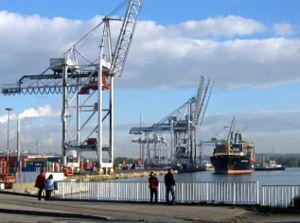
Un port est une infrastructure construite par l'homme, située sur le littoral maritime, sur les berges d'un lac ou sur un cours d'eau, et destinée à accueillir des bateaux et navires. D'autre part il existe des ports à sec installés en sus ou non d'un port maritime ou fluvial comme stationnement portuaire relié à une infrastructure à terre permettant un stockage de petites unités, comme des voiliers, ainsi que des transferts vers des réseaux ferroviaires et routiers.
Le pays de Caux est une région naturelle de Normandie appartenant au Bassin parisien. Il s’agit d’un plateau délimité au sud par la Seine, à l’ouest et au nord par les falaises de la Côte d'Albâtre, à l’est par les hauteurs dominant les vallées de la Varenne et de l’Austreberthe. Son territoire occupe toute la partie occidentale du département de la Seine-Maritime.
Une grue est un appareil de levage et de manutention réservé aux lourdes charges. Cet engin de levage est construit de manière différente selon son utilisation
La France a un réseau dense et maillé de 146 km de route et 6,2 km de voies ferrées pour 100 km² ; les réseaux de transport sont pour la plupart structurés « en toile d’araignée » avec Paris pour cœur. La totalité des rues, routes et parkings en France occupe une surface de 17 000 km².
L'histoire de la Normandie retrace le passé de la Normandie, région historique française, depuis le duché de Normandie à la création d'une région administrative homonyme en 2016.